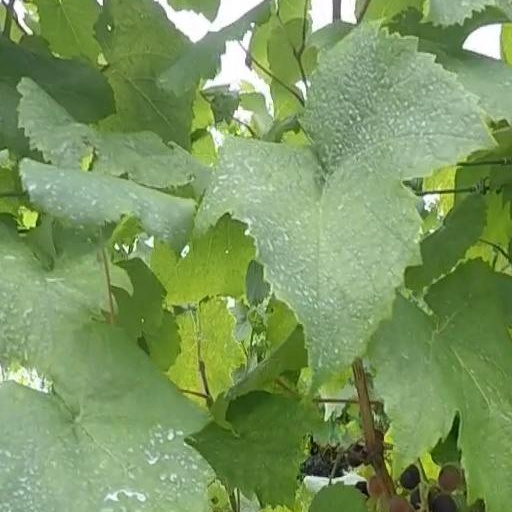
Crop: grape